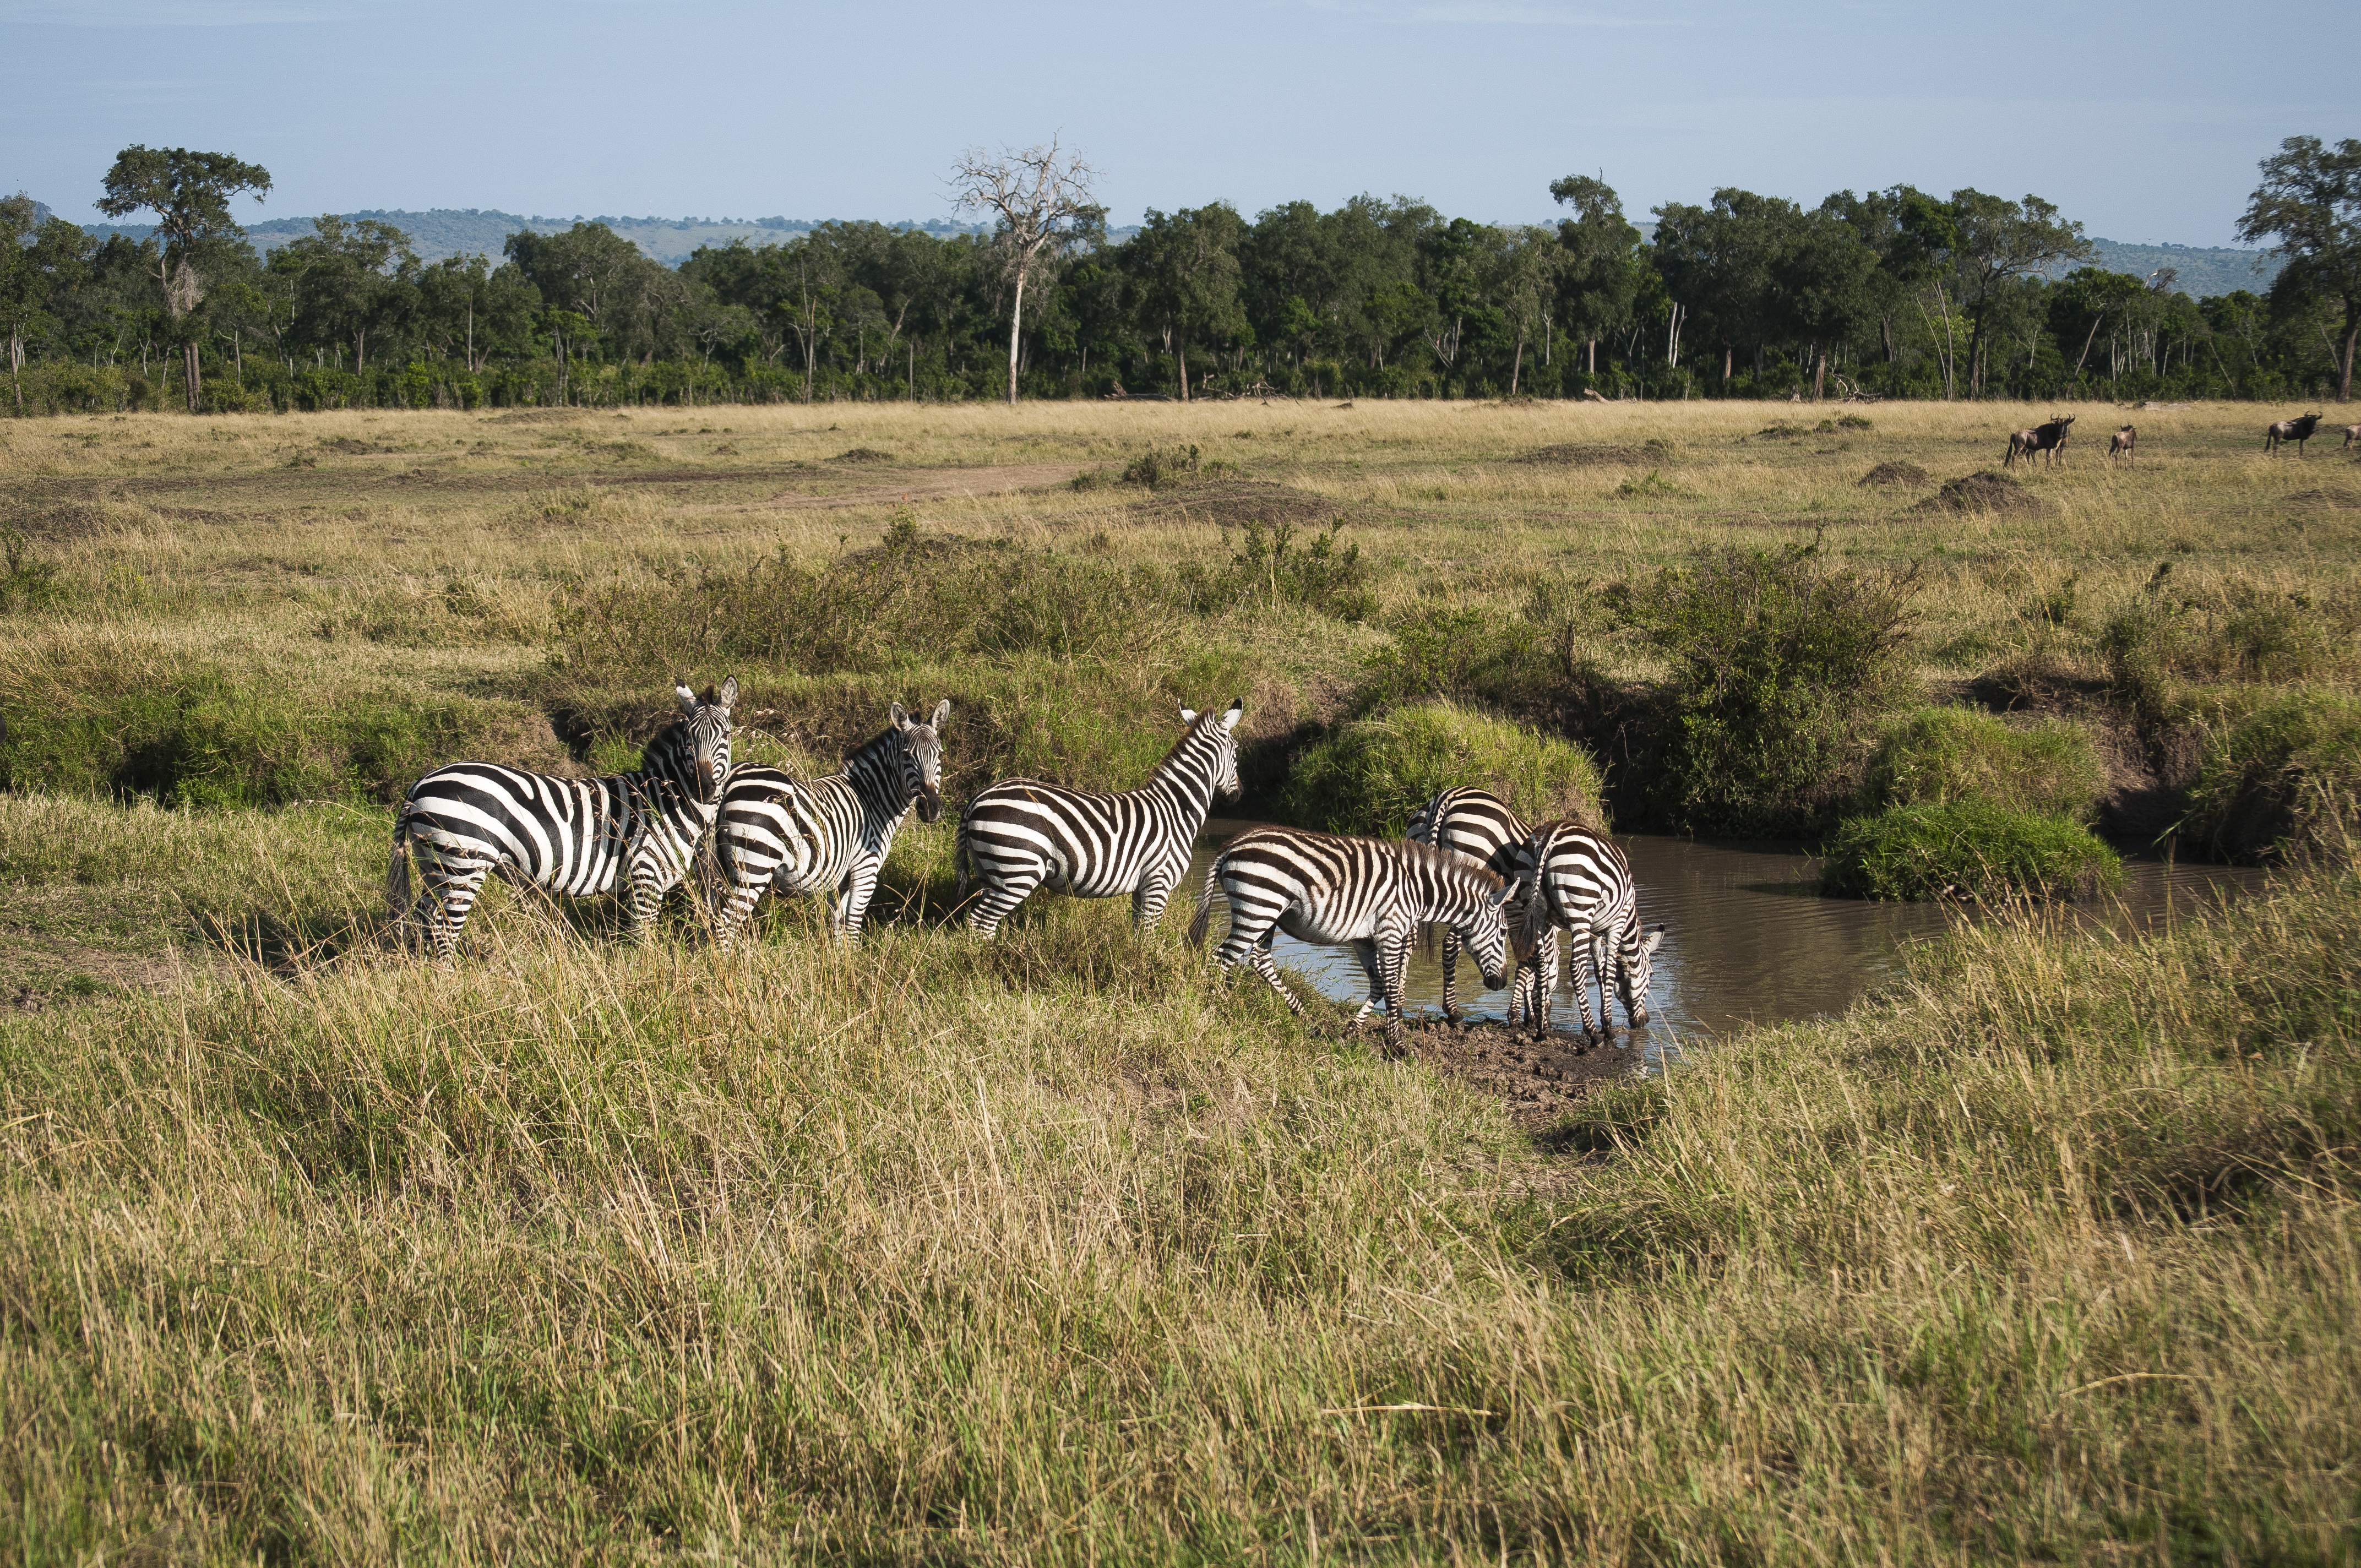
nature, grass, wilderness, prairie, animal, wildlife, wild, pattern, africa, mammal, fauna, savanna, plain, zebra, striped, savannah, grassland, stripes, wetland, habitat, safari, ecosystem, rural area, zoo animals, wild animals, natural environment